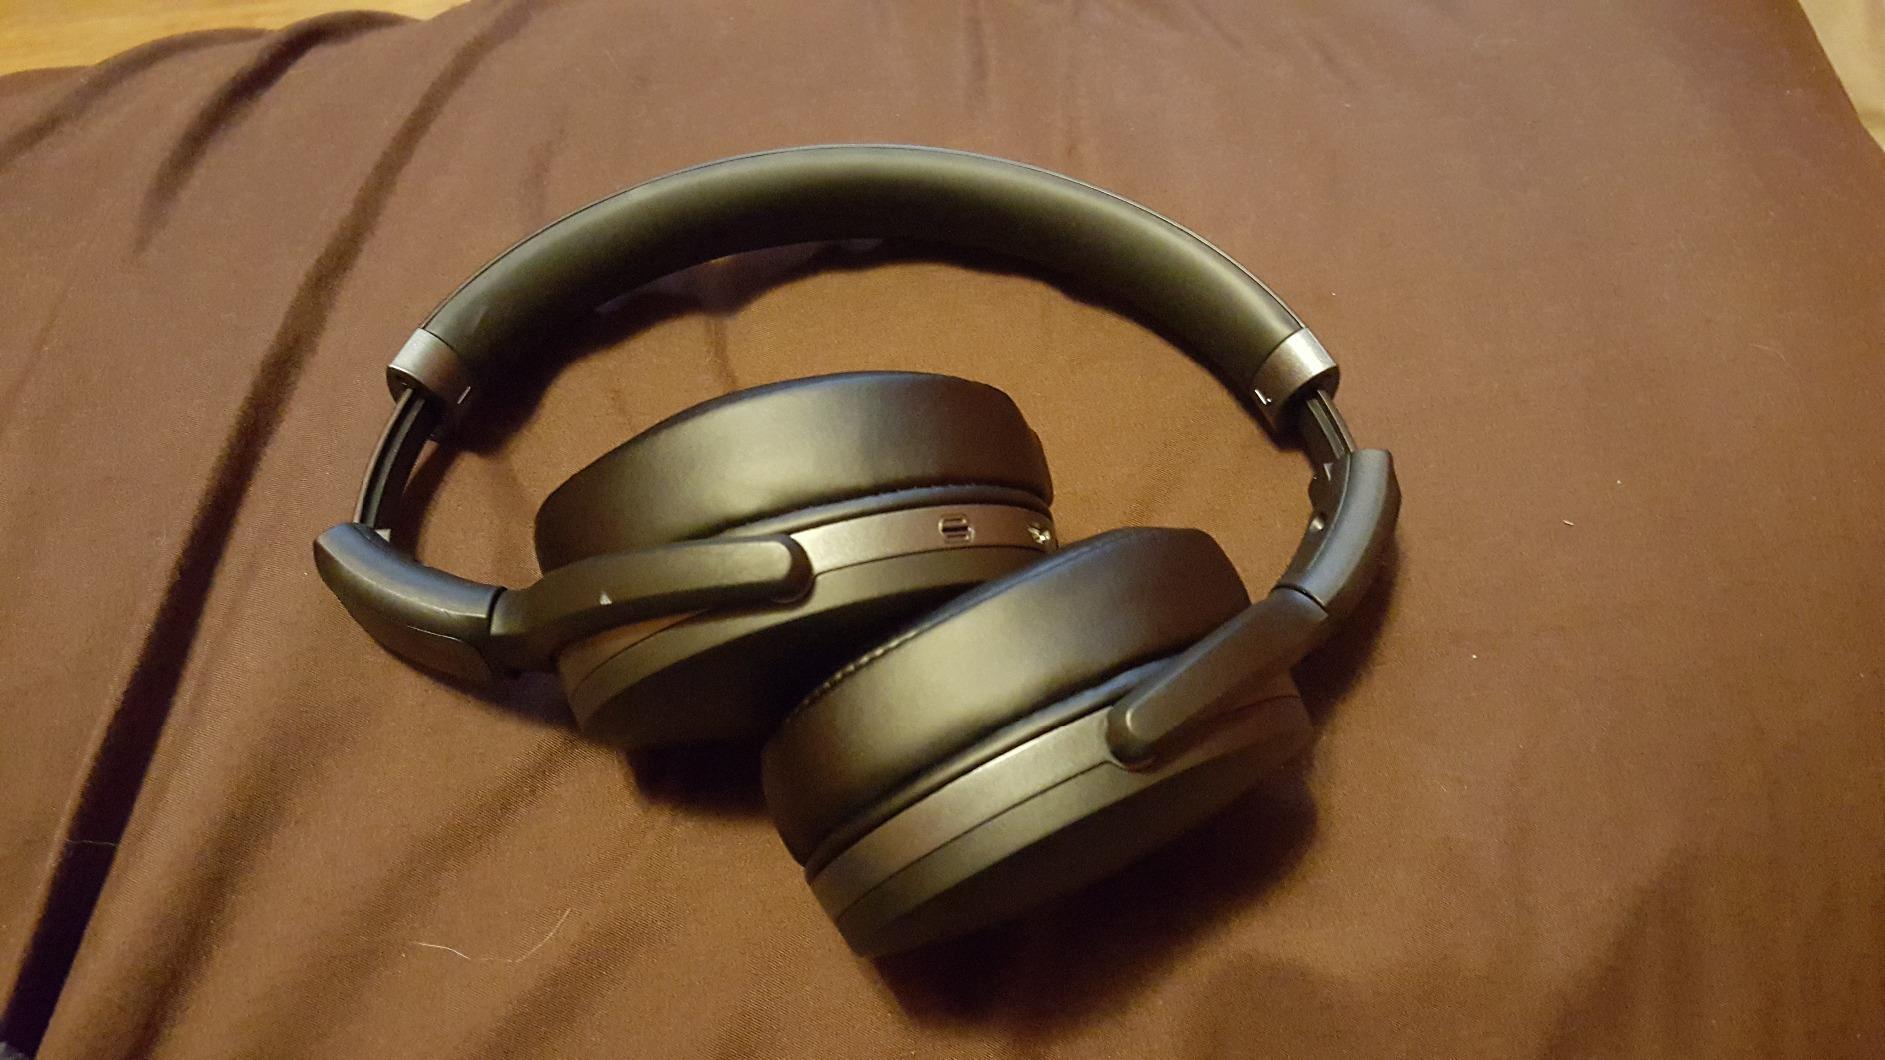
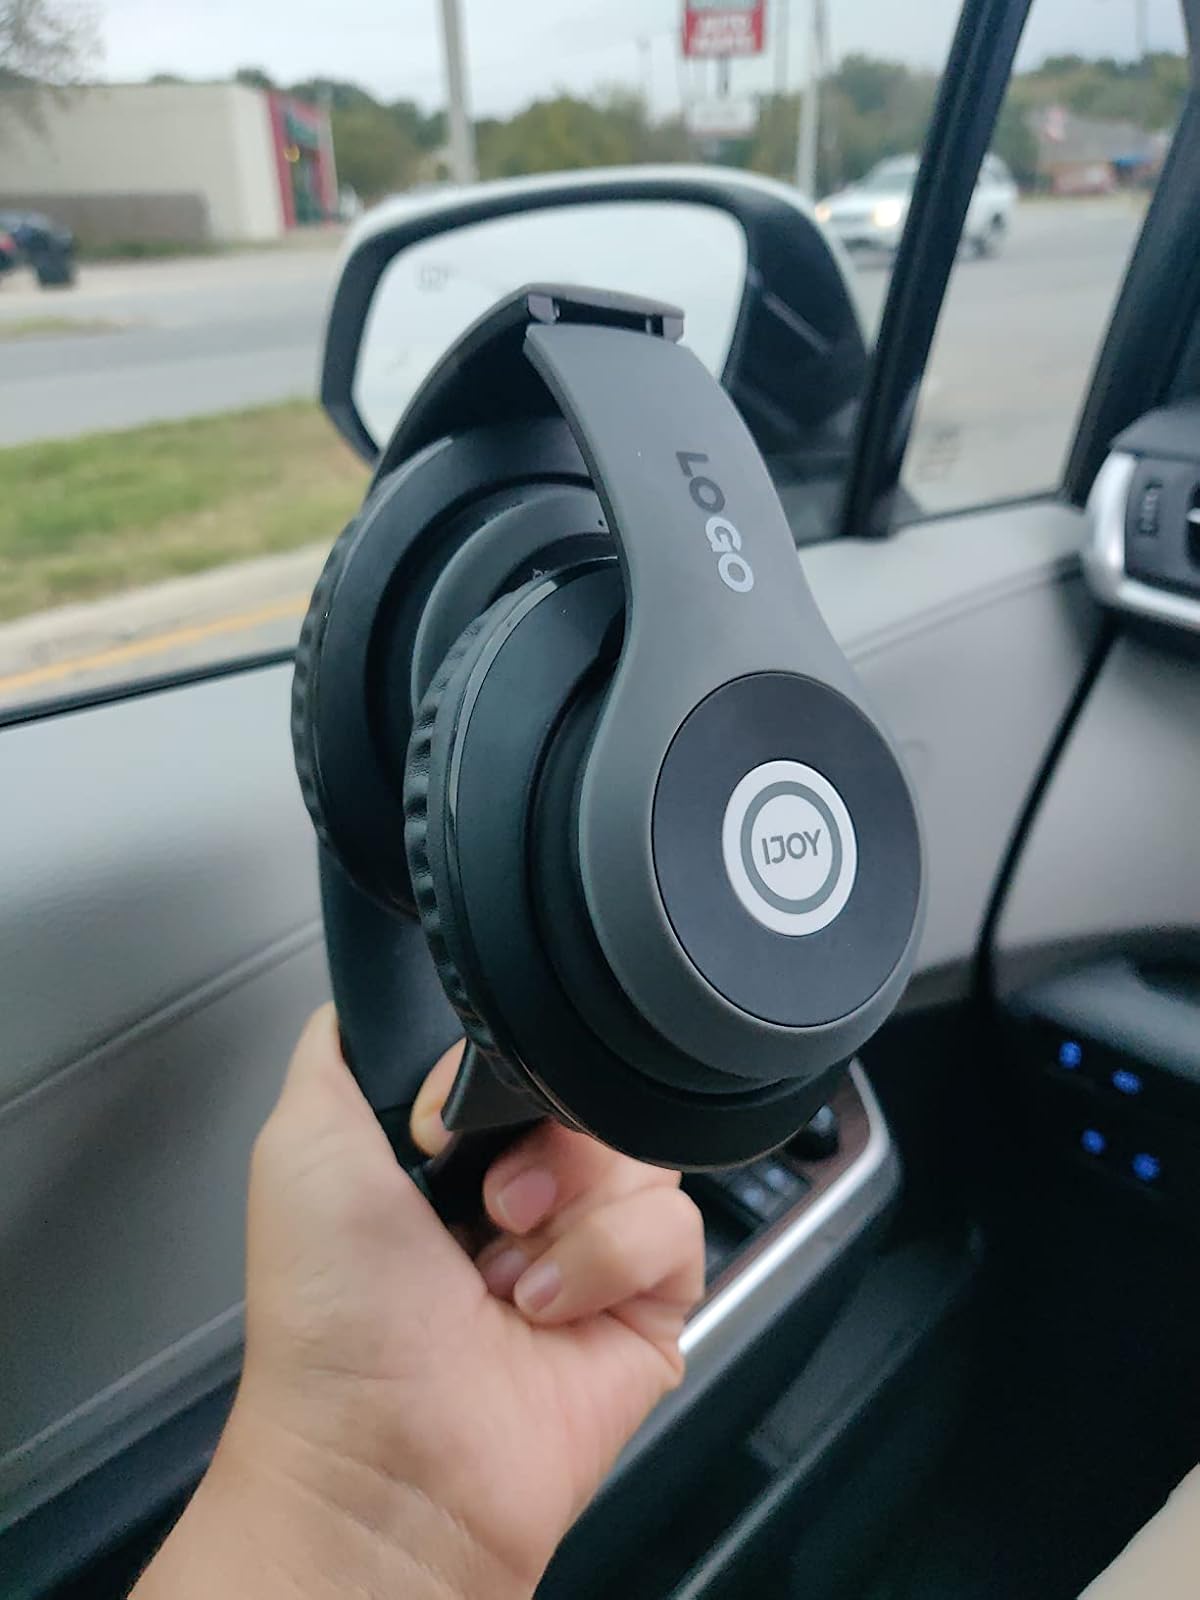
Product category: headphones
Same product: no